Benjamin F. Turley House

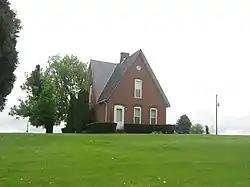
House in 2013. Arched, enclosed porch is obscured on left side.

The Benjamin F. Turley House, near Sparta, Kentucky, is a Gothic Revival-style house built in 1865. It was listed on the National Register of Historic Places in 1979. The listing included two contributing buildings and a contributing site.